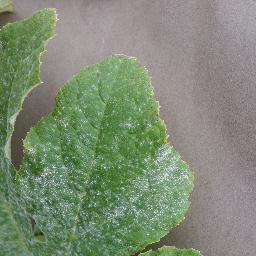
Label: Squash___Powdery_mildew